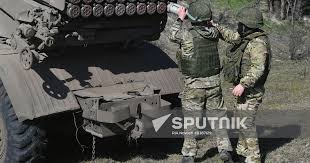
Label: BM-30